Surfing in Canada

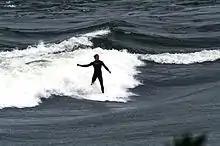
Surfing the Habitat 67 standing wave, in the Lachine Rapids.

On 24 July 2013, the North American record for surfing a single river wave was set on the Petitcodiac River's tidal bore, in New Brunswick.